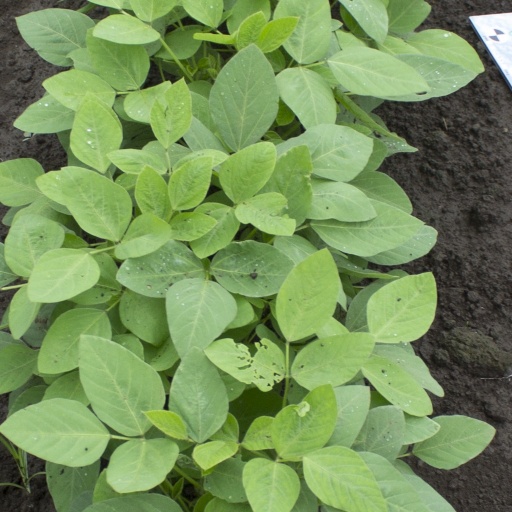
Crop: soybean